Shizuoka (city)

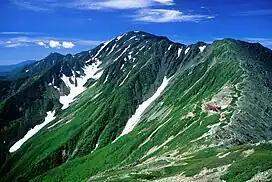
Mount Aino, one of the 100 Famous Japanese Mountains, and the fourth tallest peak in Japan

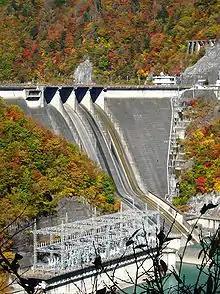
The hydroelectric Hatanagi-I Dam—tallest concrete gravity dam in the world

On the south-central Pacific coast Shizuoka has a humid subtropical climate (Köppen climate classification "Cfa"), which is hot and humid in the summer, and rarely snows in the winter. It is close to the warm Kuroshio Current and is wet even by Japanese standards with only slightly less precipitation than Kanazawa on the opposite side of Honshū, but it is paradoxically the sunniest of Japan's major cities owing to the absence of summer fog and its sheltered location from the northwesterly winds off the Sea of Japan. Further north, the mountainous Ikawa area is part of the Japanese snow country, where there are ski areas.